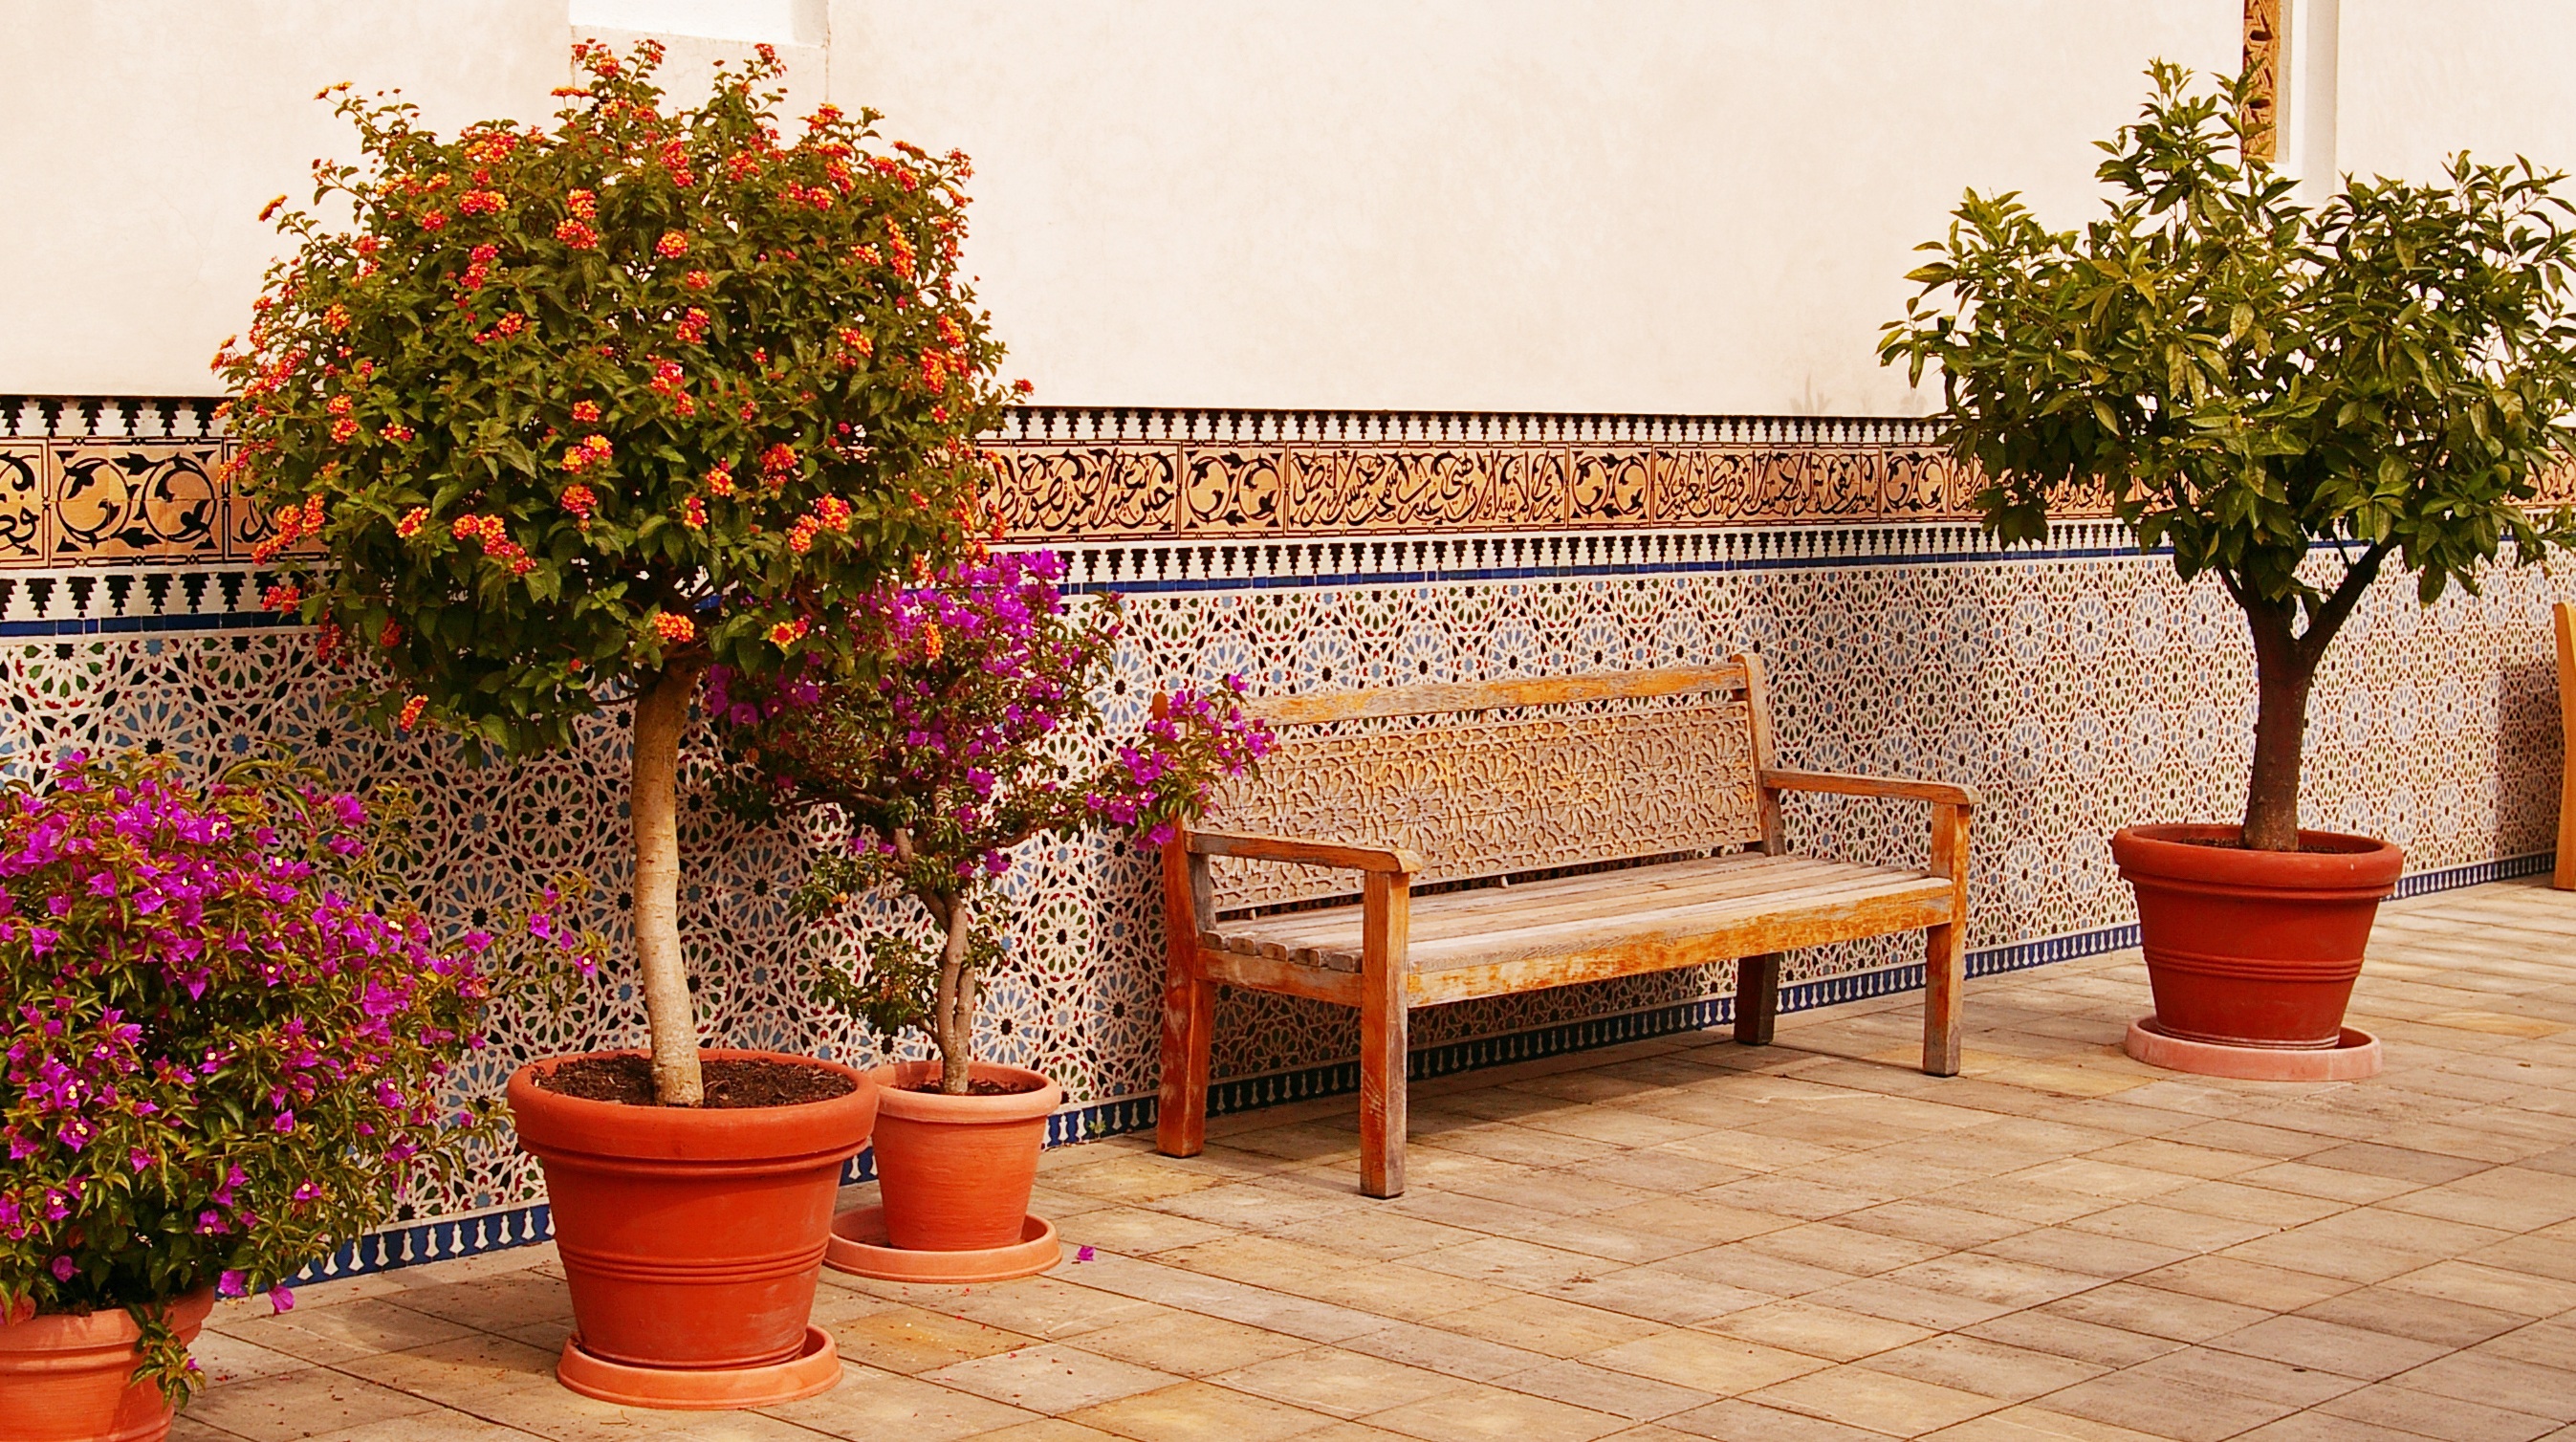
structure, villa, flower, home, decoration, orange, cottage, backyard, property, rest, craft, garden, terracotta, ornament, wooden bench, bank, courtyard, decorative, mosaic, tiles, berlin, estate, yard, oriental, potted plants, lantana, real estate, gardens of the world, oriental garden, outdoor structure, oriental bank